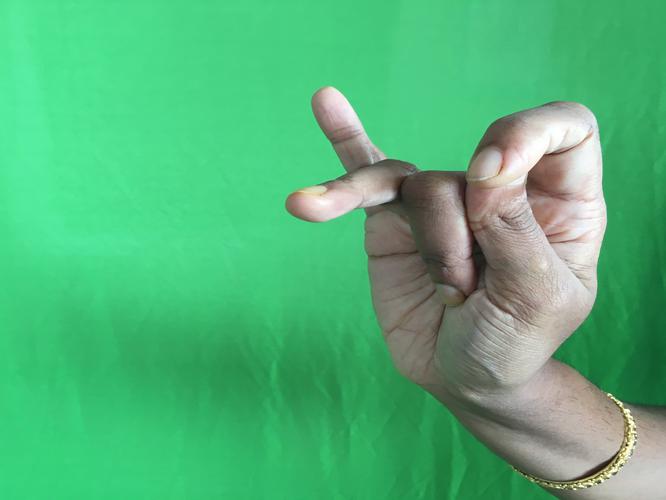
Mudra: Katakamukha_3
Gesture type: single_hand